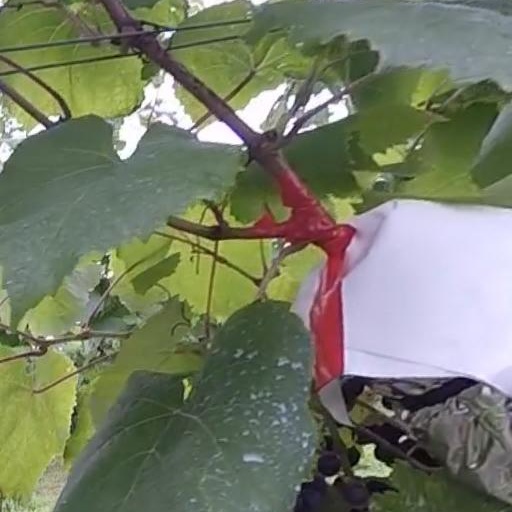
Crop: grape